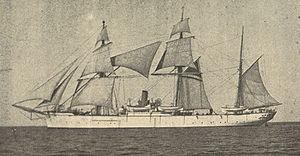
L'expédition Ingolf est une expédition réalisée par le Danemark en 1895 et 1896 autour de l'Islande et du Groenland. Elle doit son nom au bateau qui a permis de réaliser l'expédition, l'Ingolf.